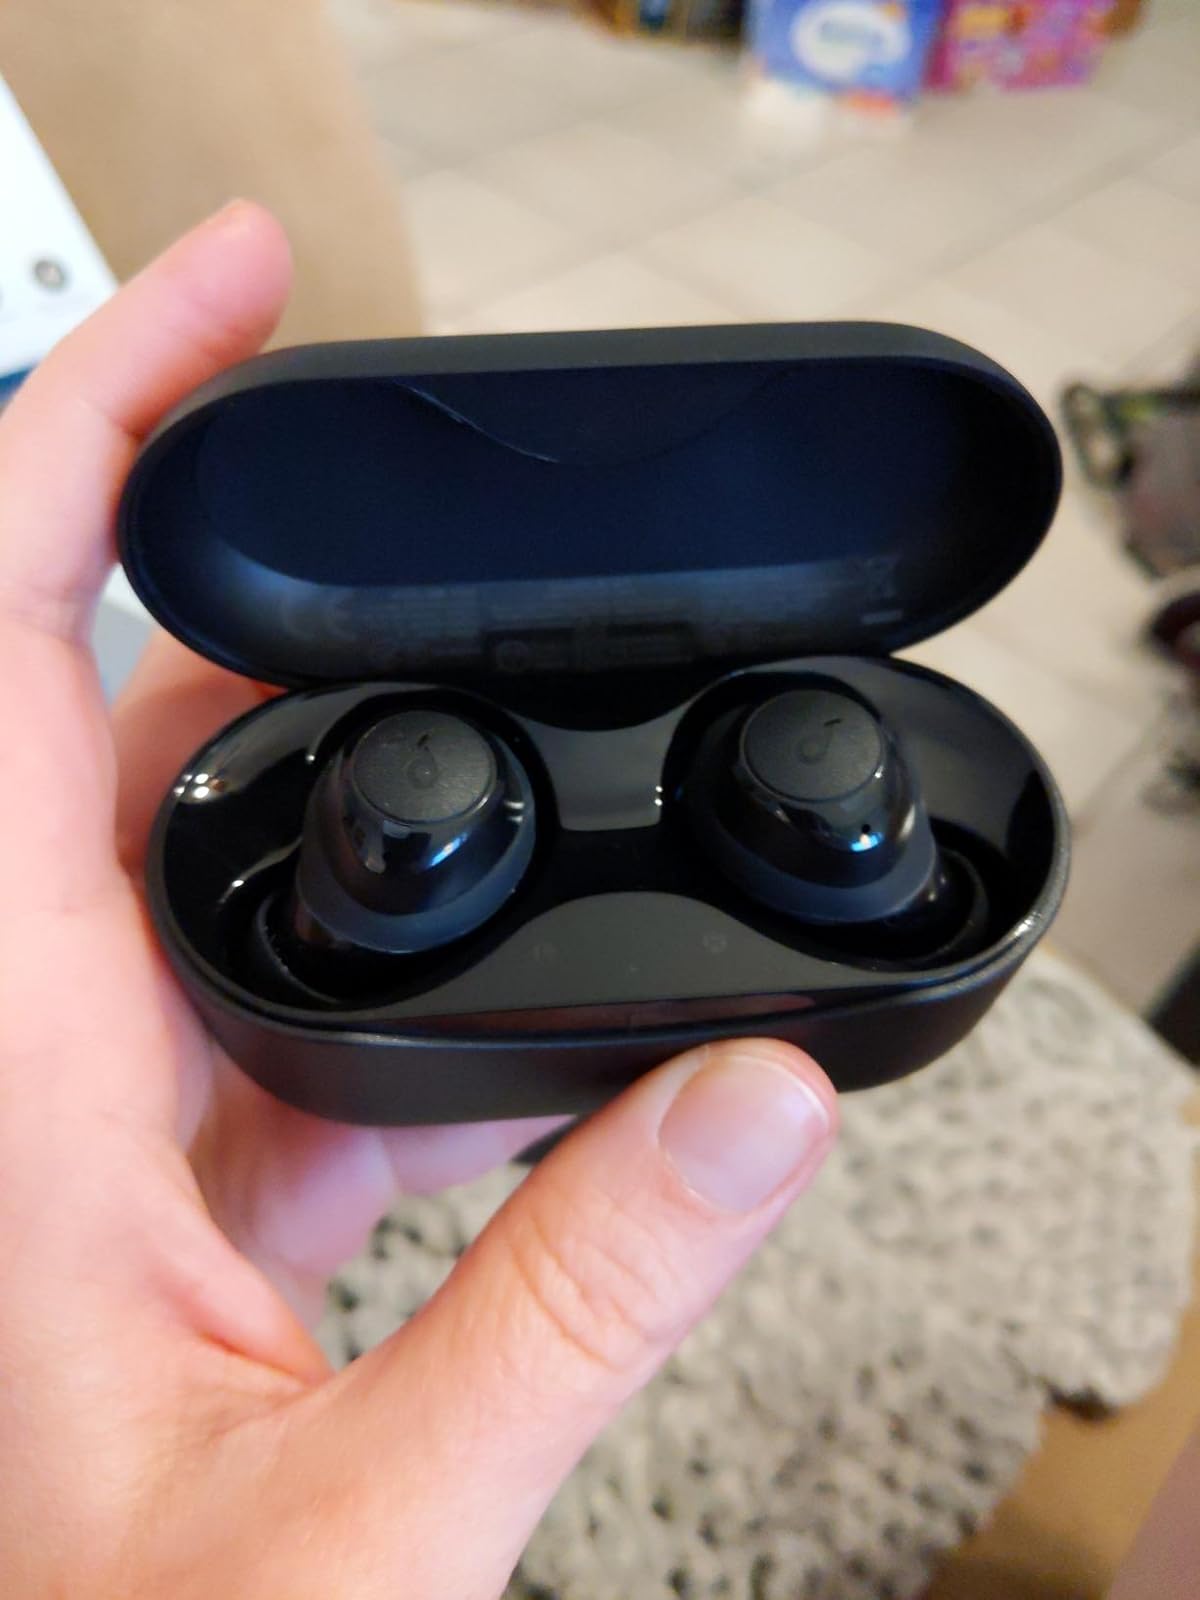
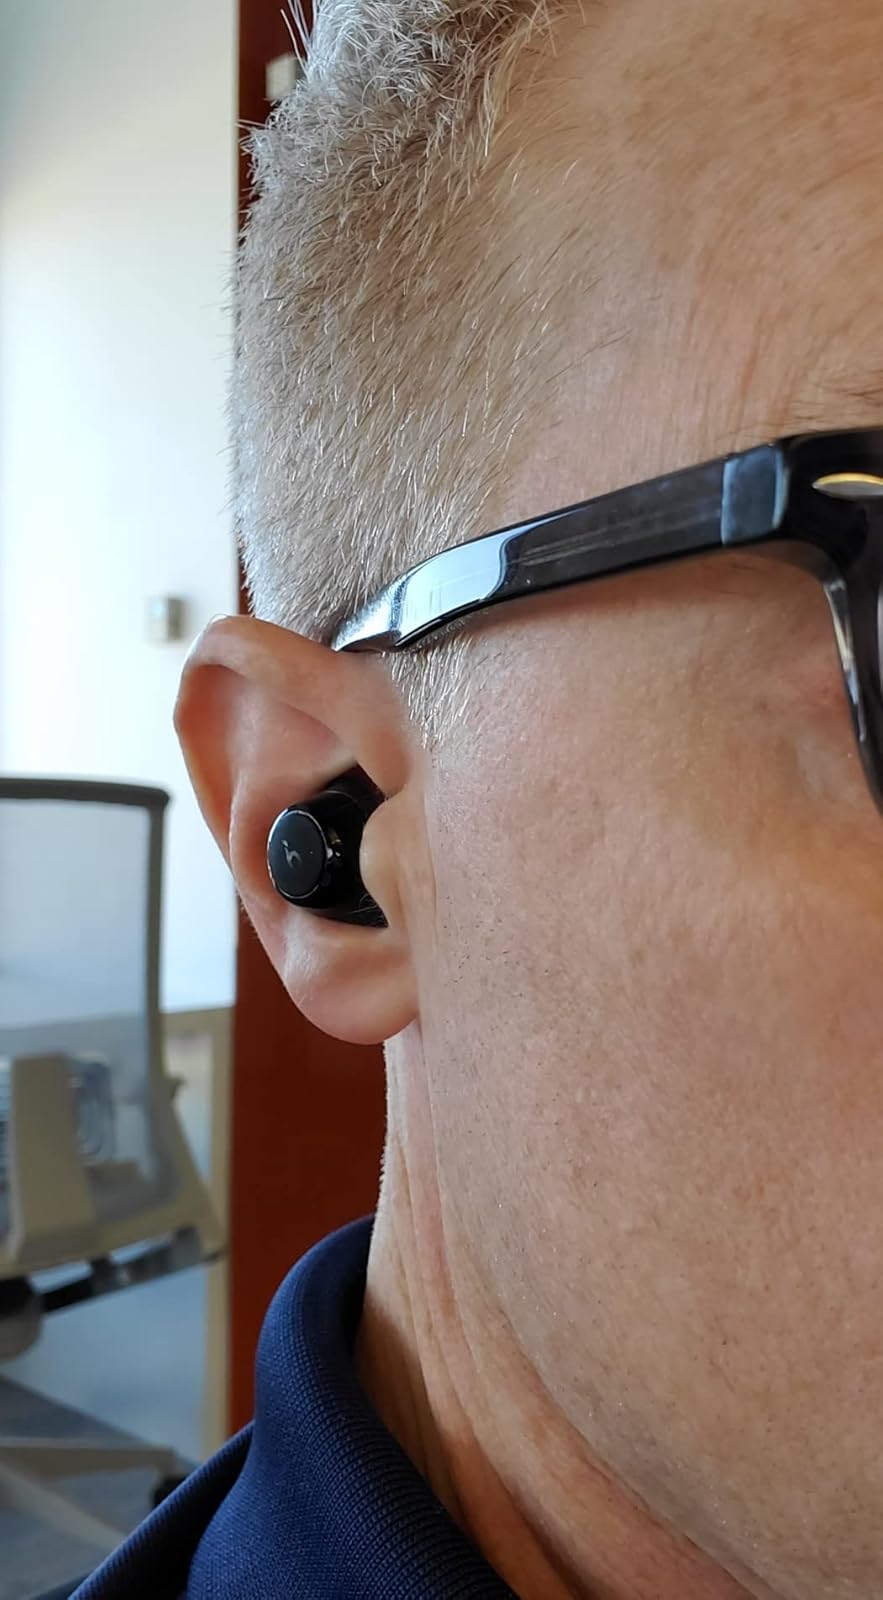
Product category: earbuds
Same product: no